Louie Welch

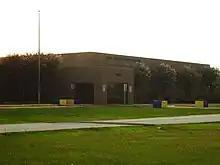
Louie Welch Middle School

Louie Welch Middle School in Fondren Southwest, Southwest Houston is named after him.